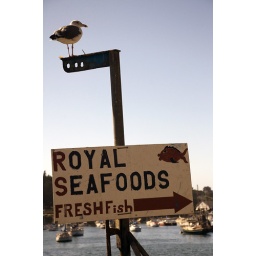
A sign reads &amp;quot;Royal Seafoods Fresh Fish&amp;quot; with a seagull standing above in Monterey Bay, CA.